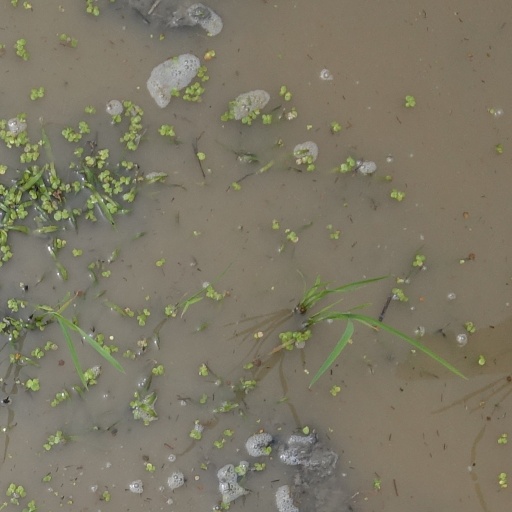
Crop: rice